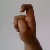
The image shows a hand gesture representing the letter 'X' in Indian Sign Language.